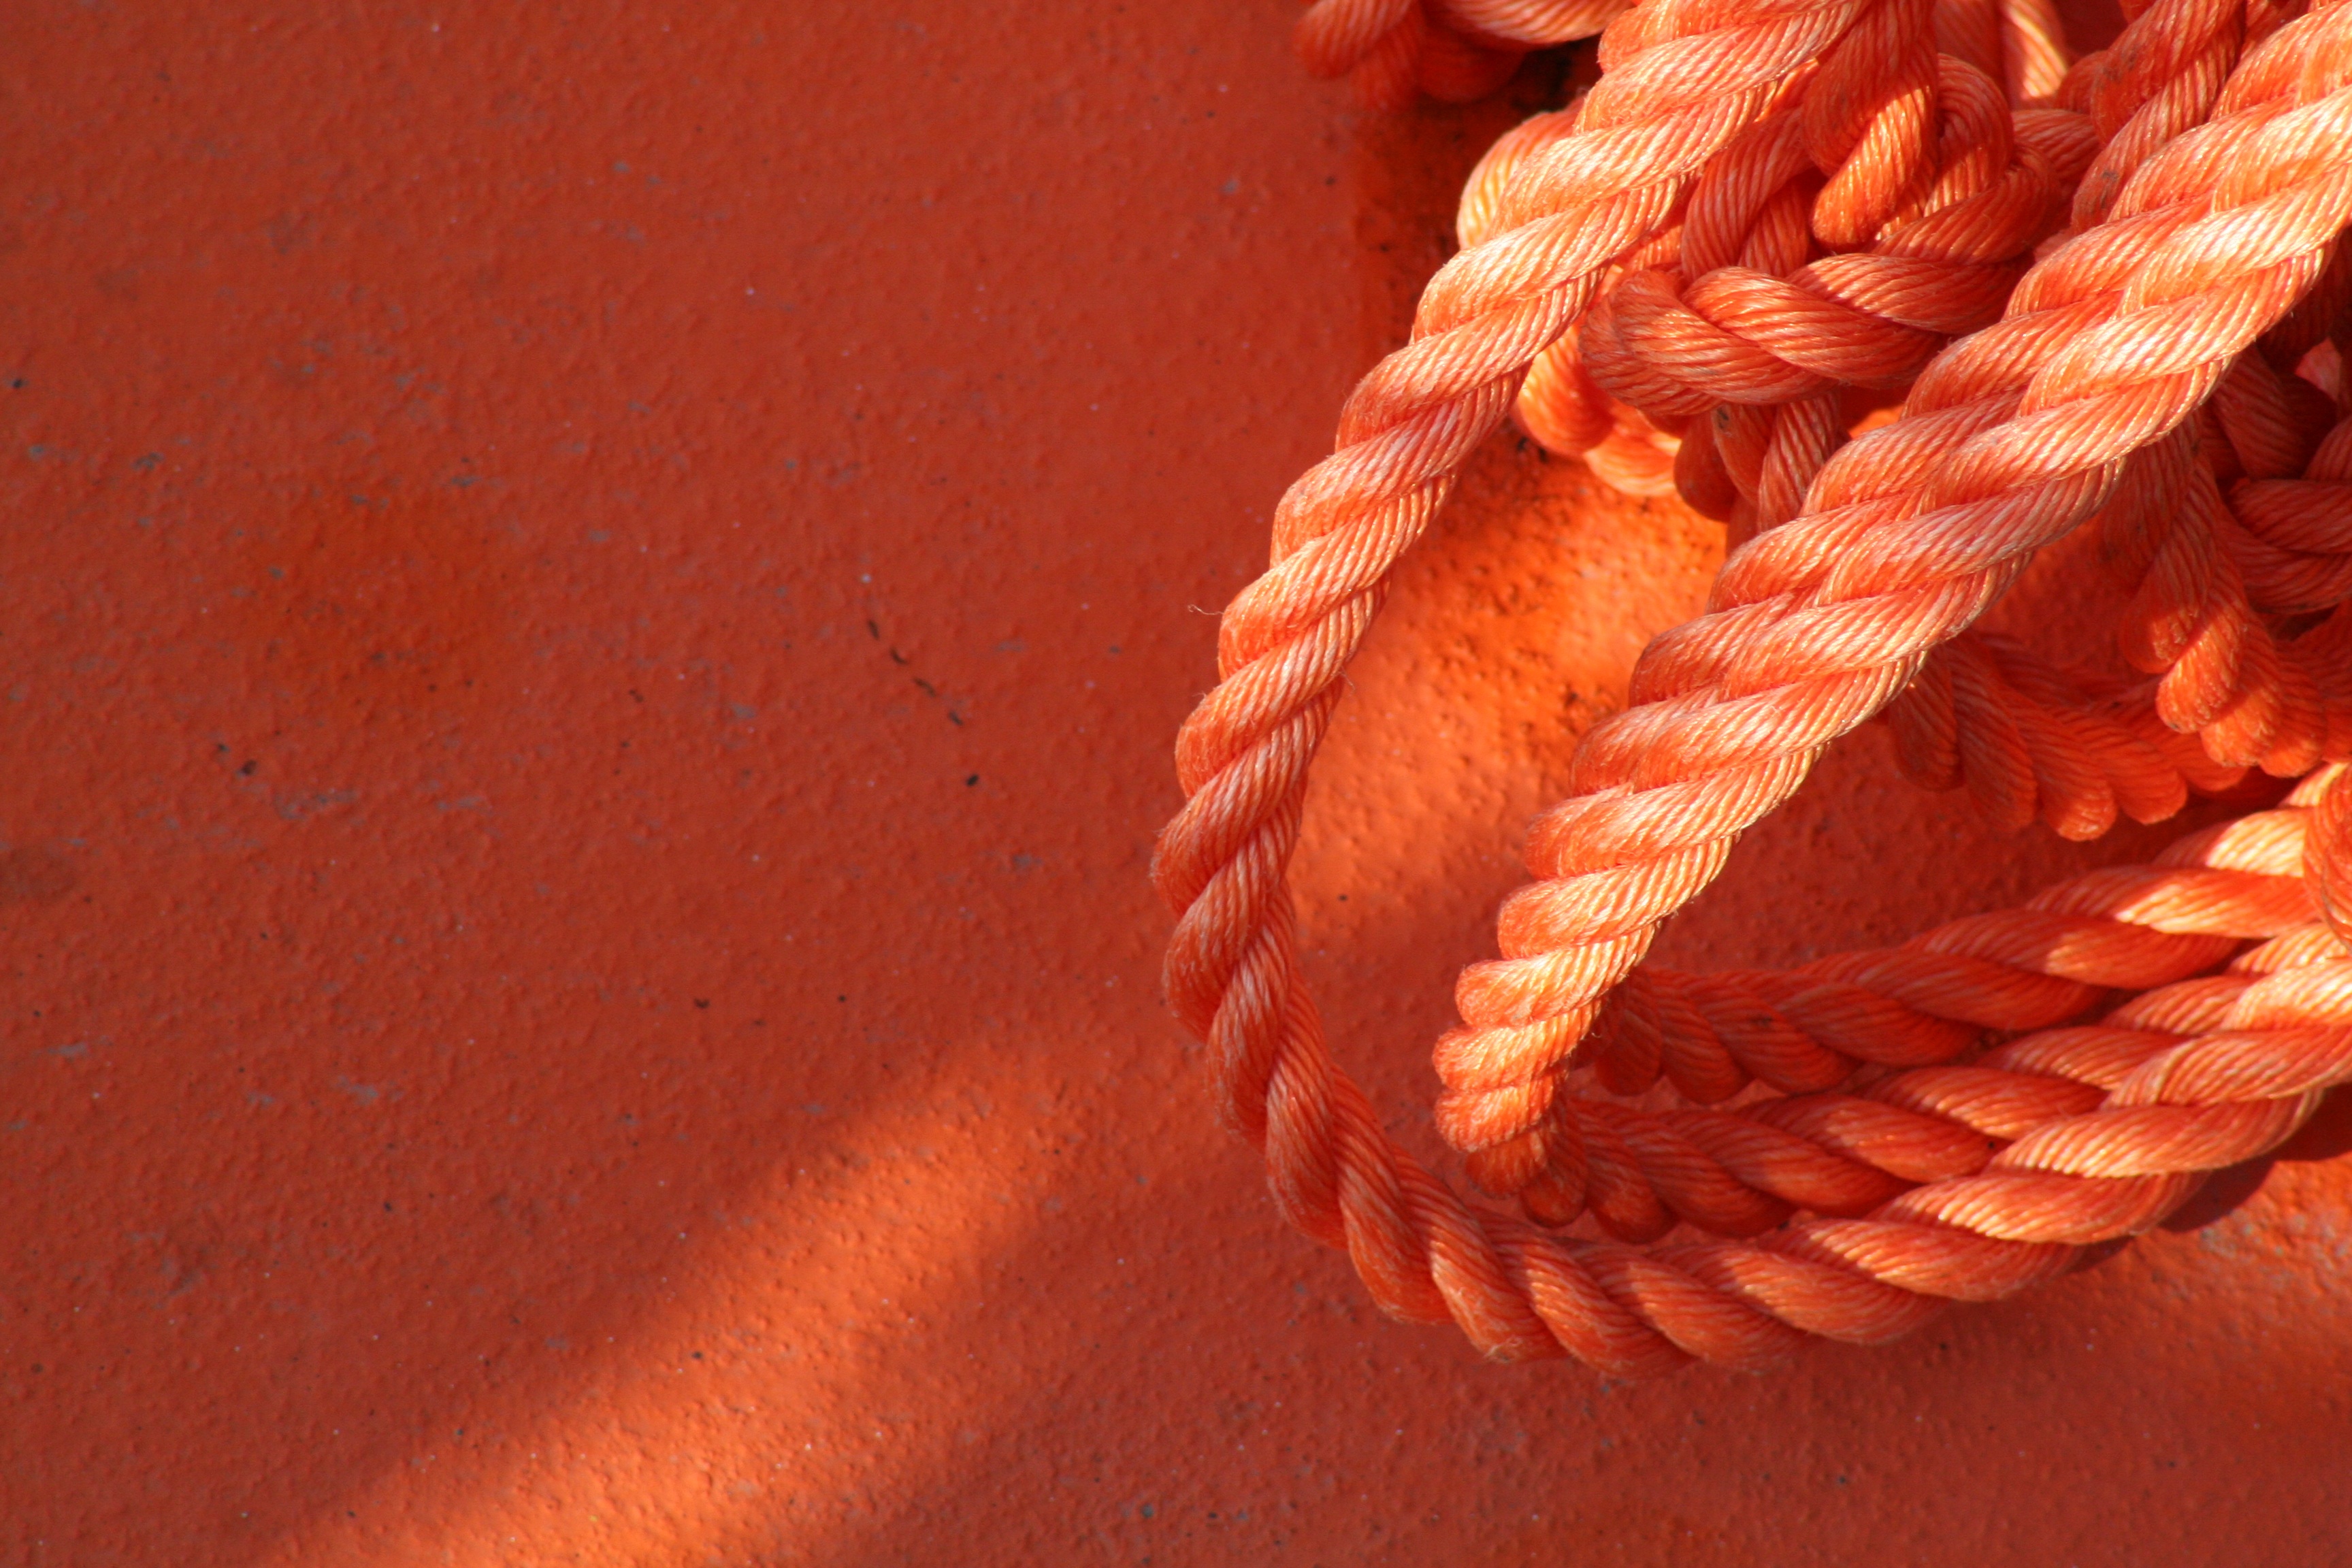
hand, rope, boat, petal, orange, red, color, italy, close up, textile, organ, knot, macro photography